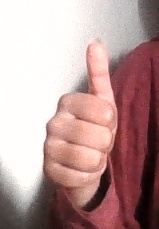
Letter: aleff